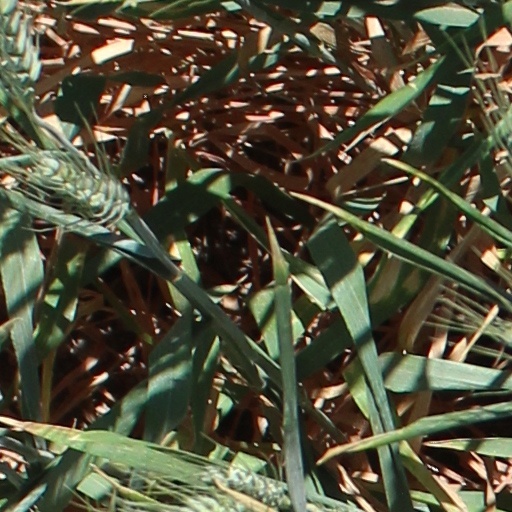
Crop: wheat